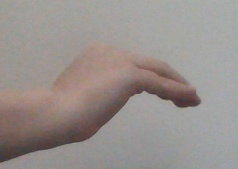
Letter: haa